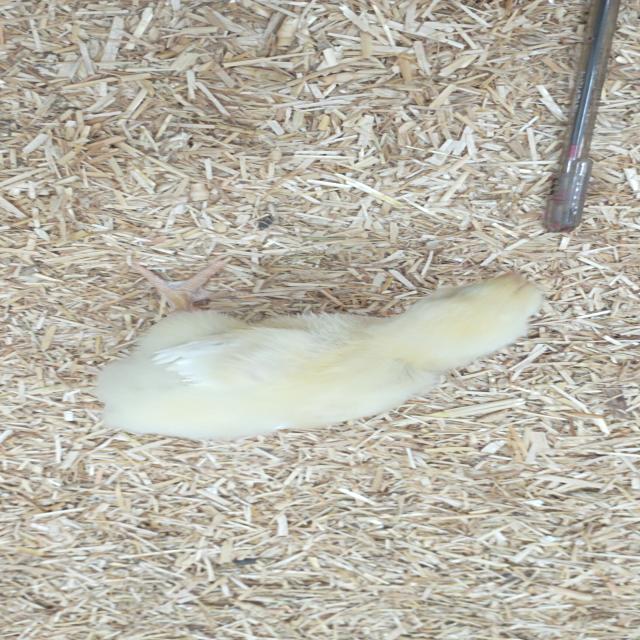
Weight: 179 g